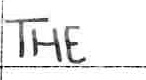
Label: the